World Malaria Day

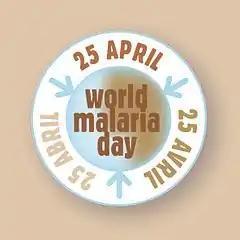

World Malaria Day (WMD) is an international observance commemorated every year on 25 April and recognizes global efforts to control malaria. Globally, 3.3 billion people in 106 countries are at risk of malaria. In 2012, malaria caused an estimated 627,000 deaths, mostly among African children. Asia, Latin America, and to a lesser extent the Middle East and parts of Europe are also affected.